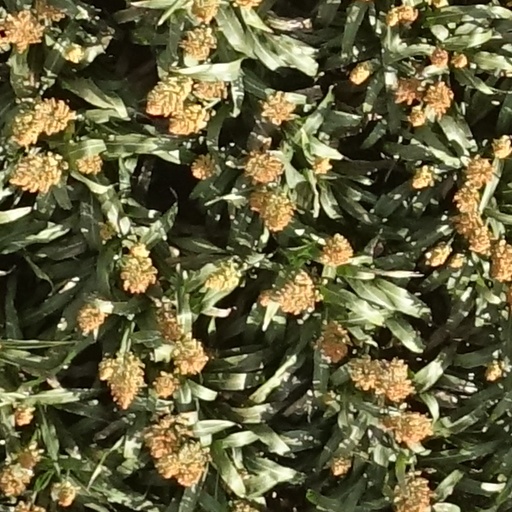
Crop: sorghum